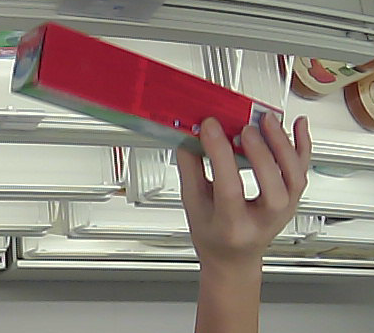
Product: colgate_toothpaste